Caliacra County

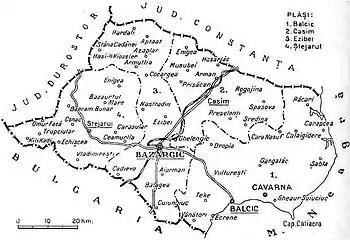
Map of Caliacra County as constituted in 1938.

The county was named after the Cape of Caliacra (today Kaliakra, Bulgaria). Kalli Akra in Greek means "Good shelter." This promontory, at the foot of which the last endemic Monachus monachus albiventer (seal) lived until 1940, was a natural reserve.